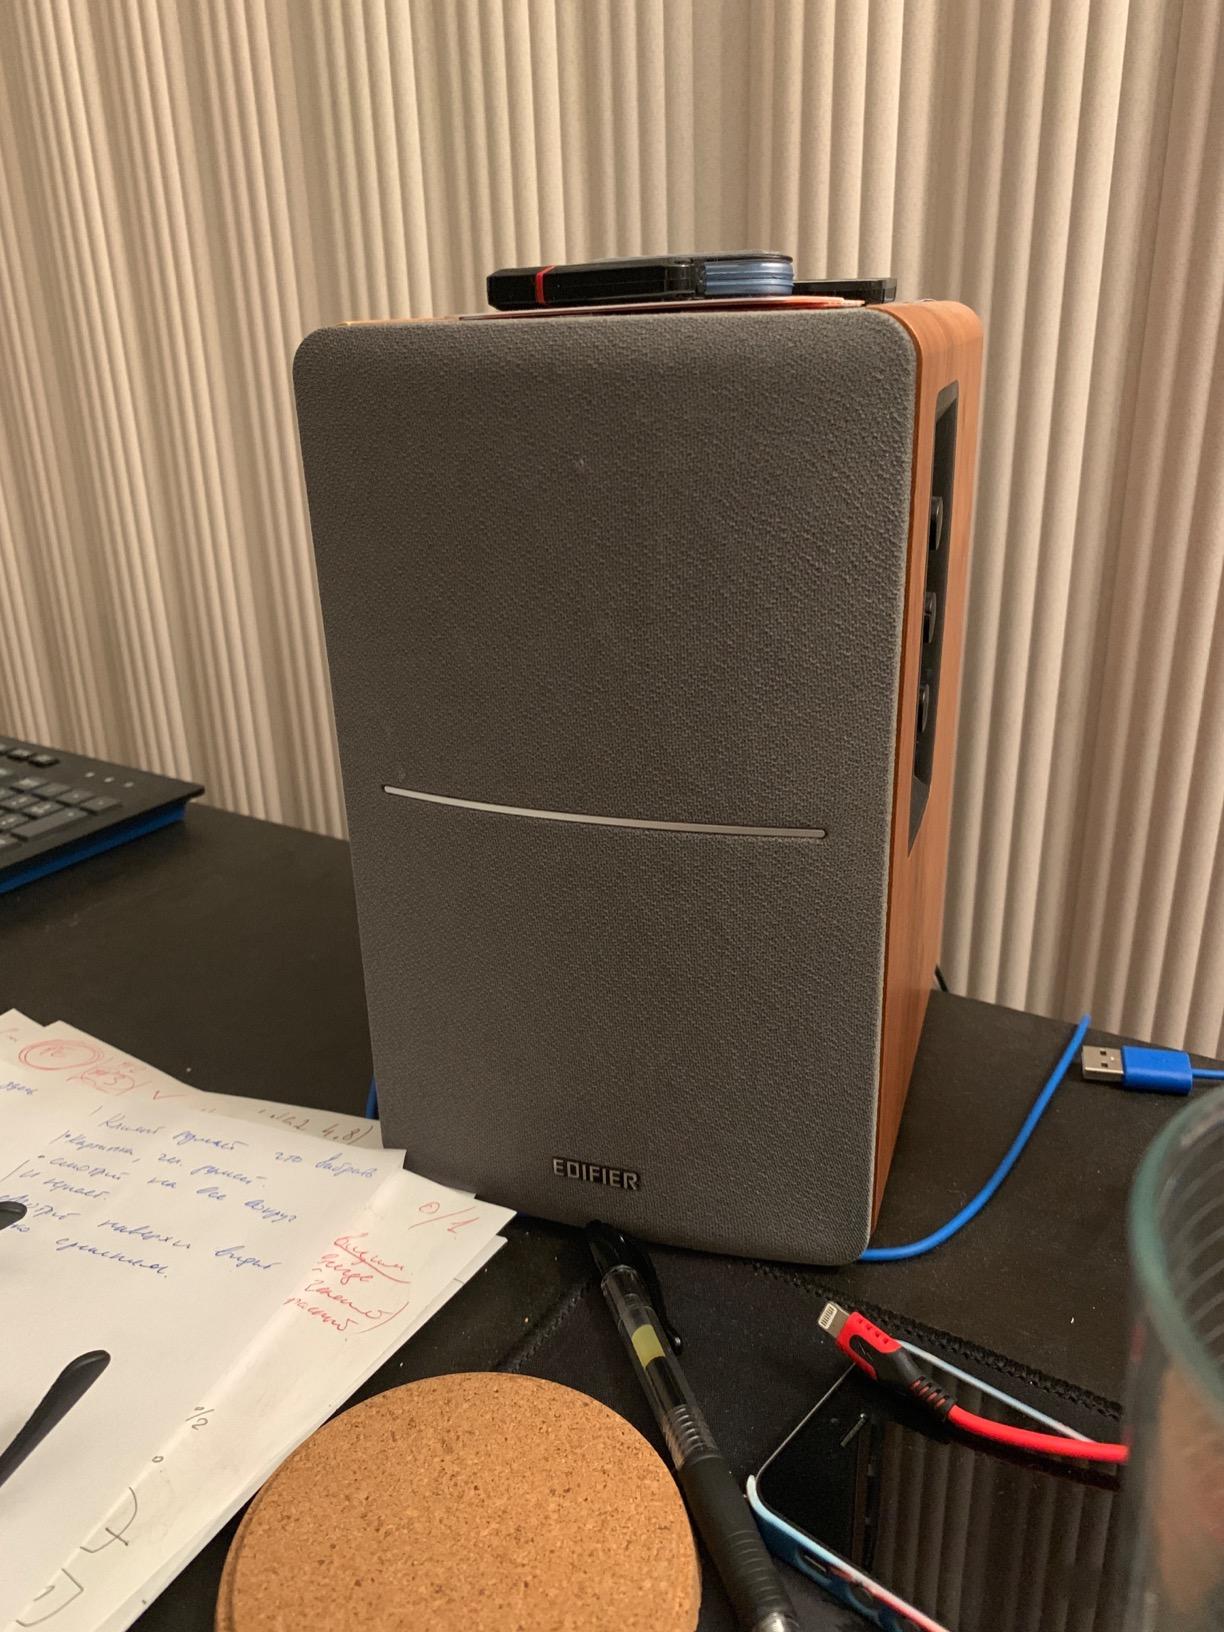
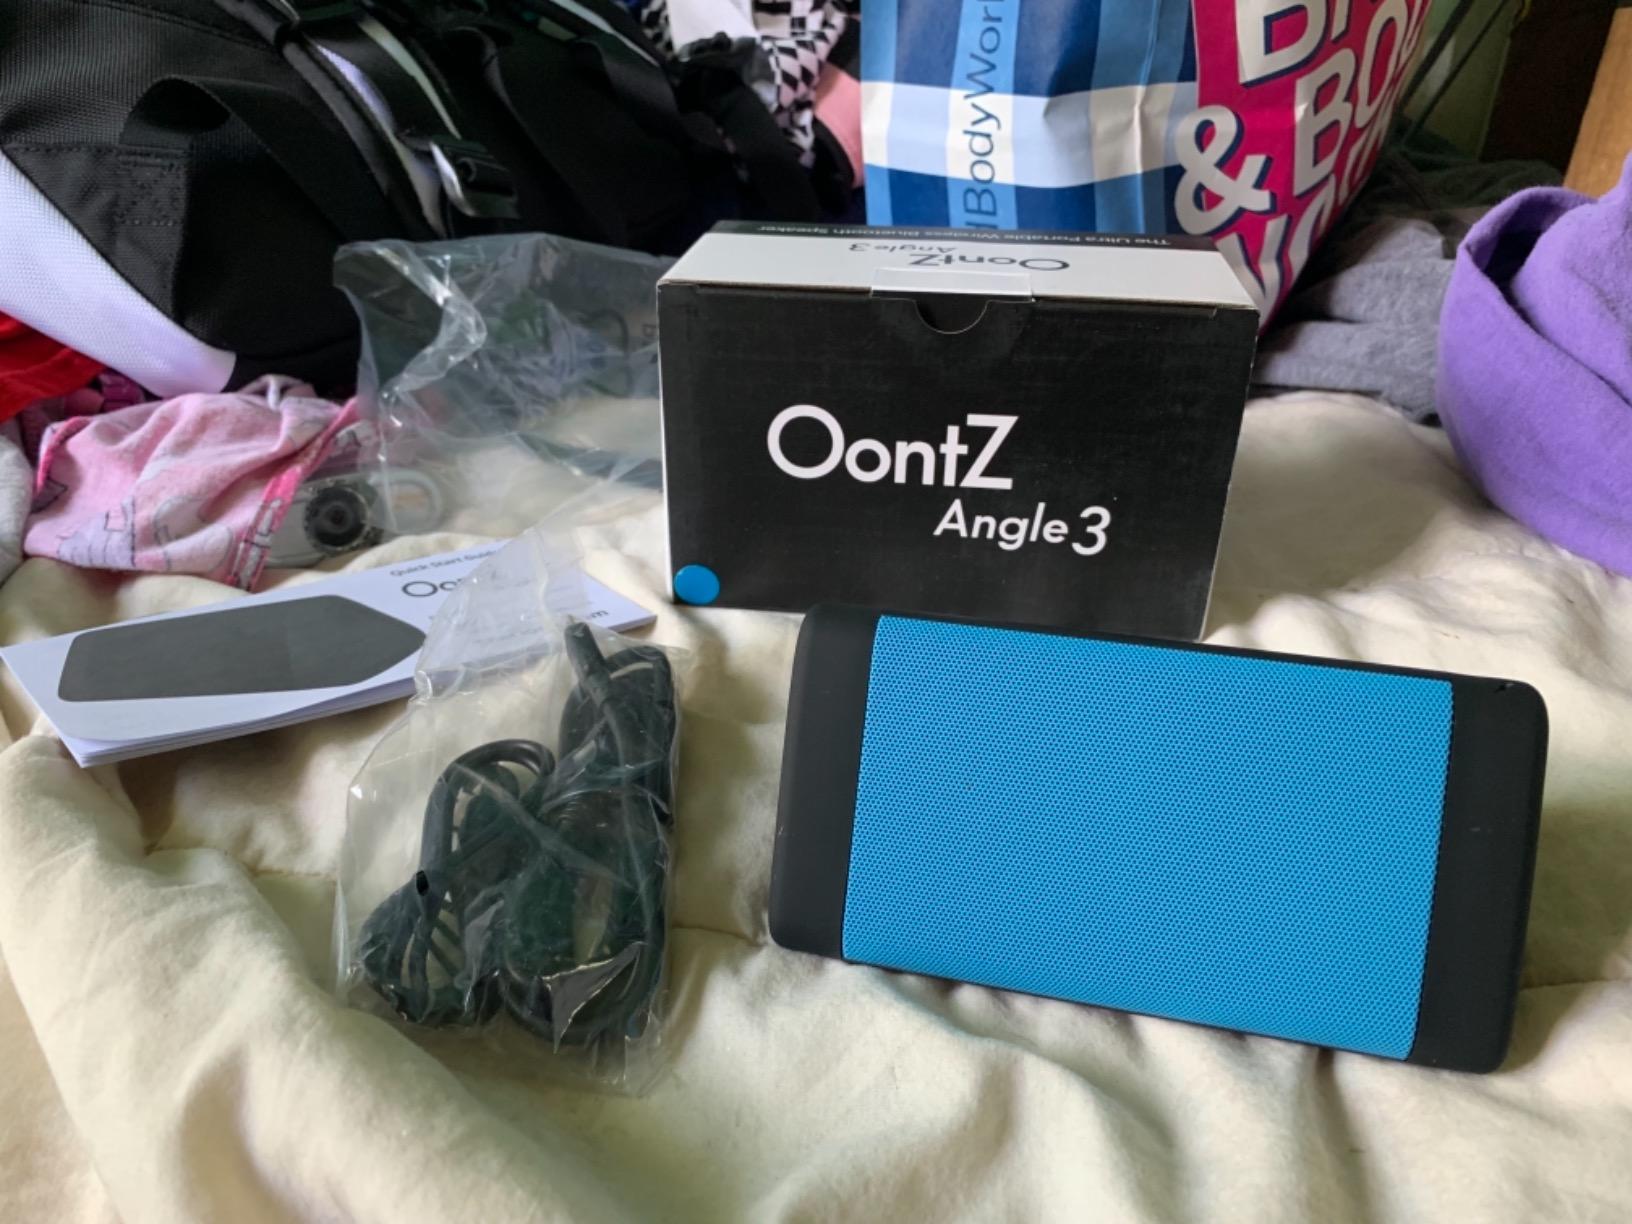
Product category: speaker
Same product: no